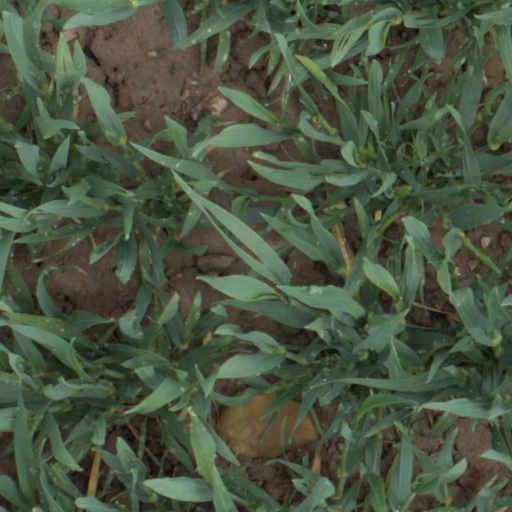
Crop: wheat